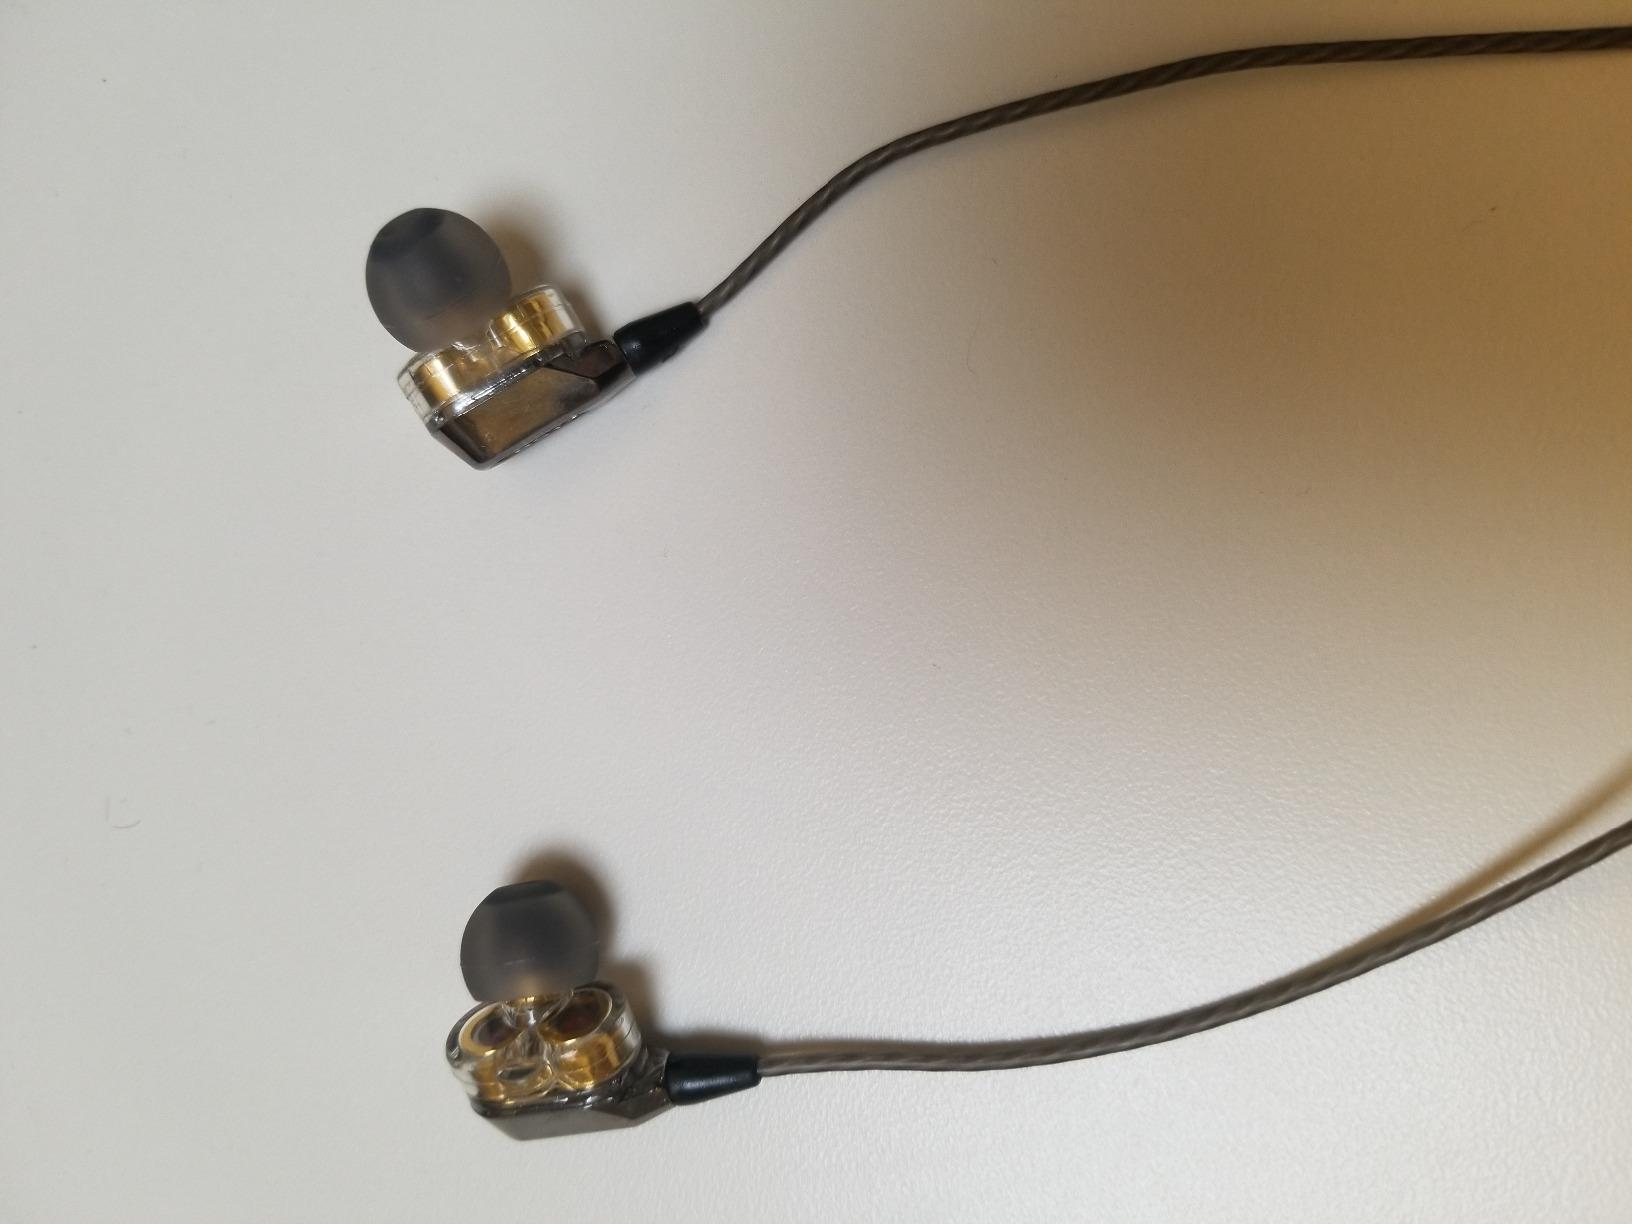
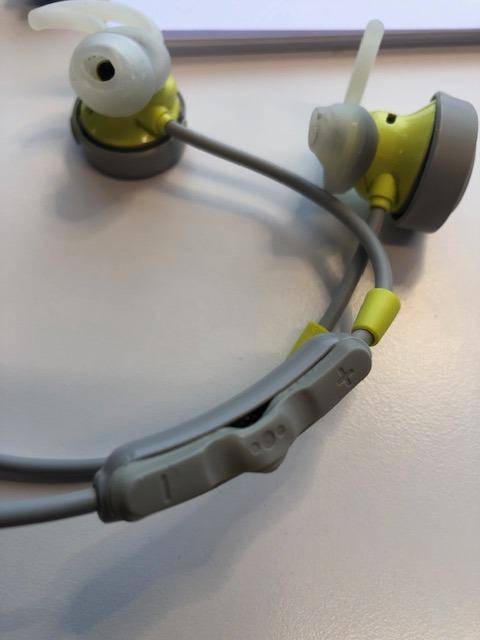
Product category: headphones
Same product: no